Alice Terry

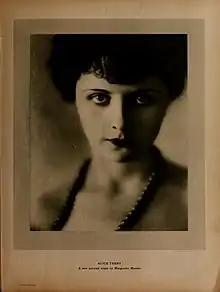
Margrethe Mather, "Alice Terry", December 1922, in "Motion Picture Classic", vol. 10, no. 4

Terry made her film debut in 1916 in "Not My Sister", opposite Bessie Barriscale and William Desmond.